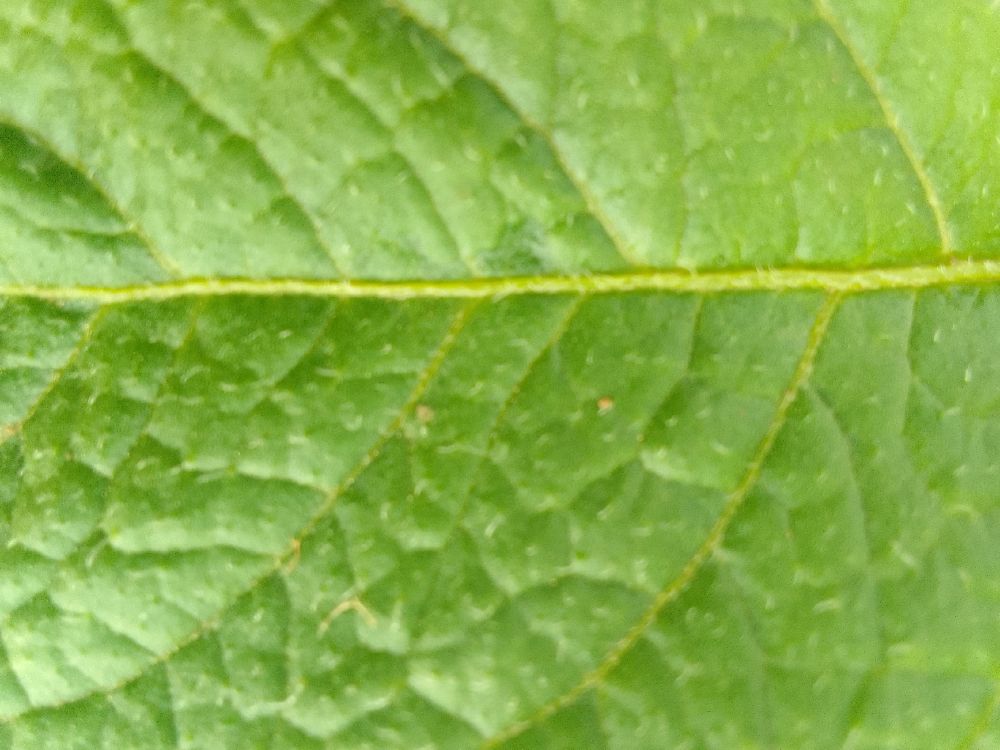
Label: Healthy